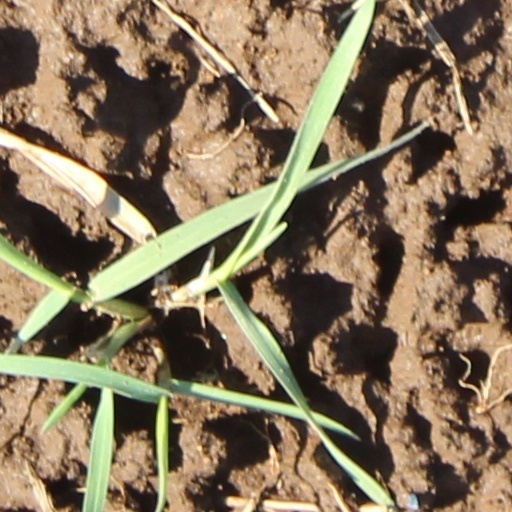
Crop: wheat